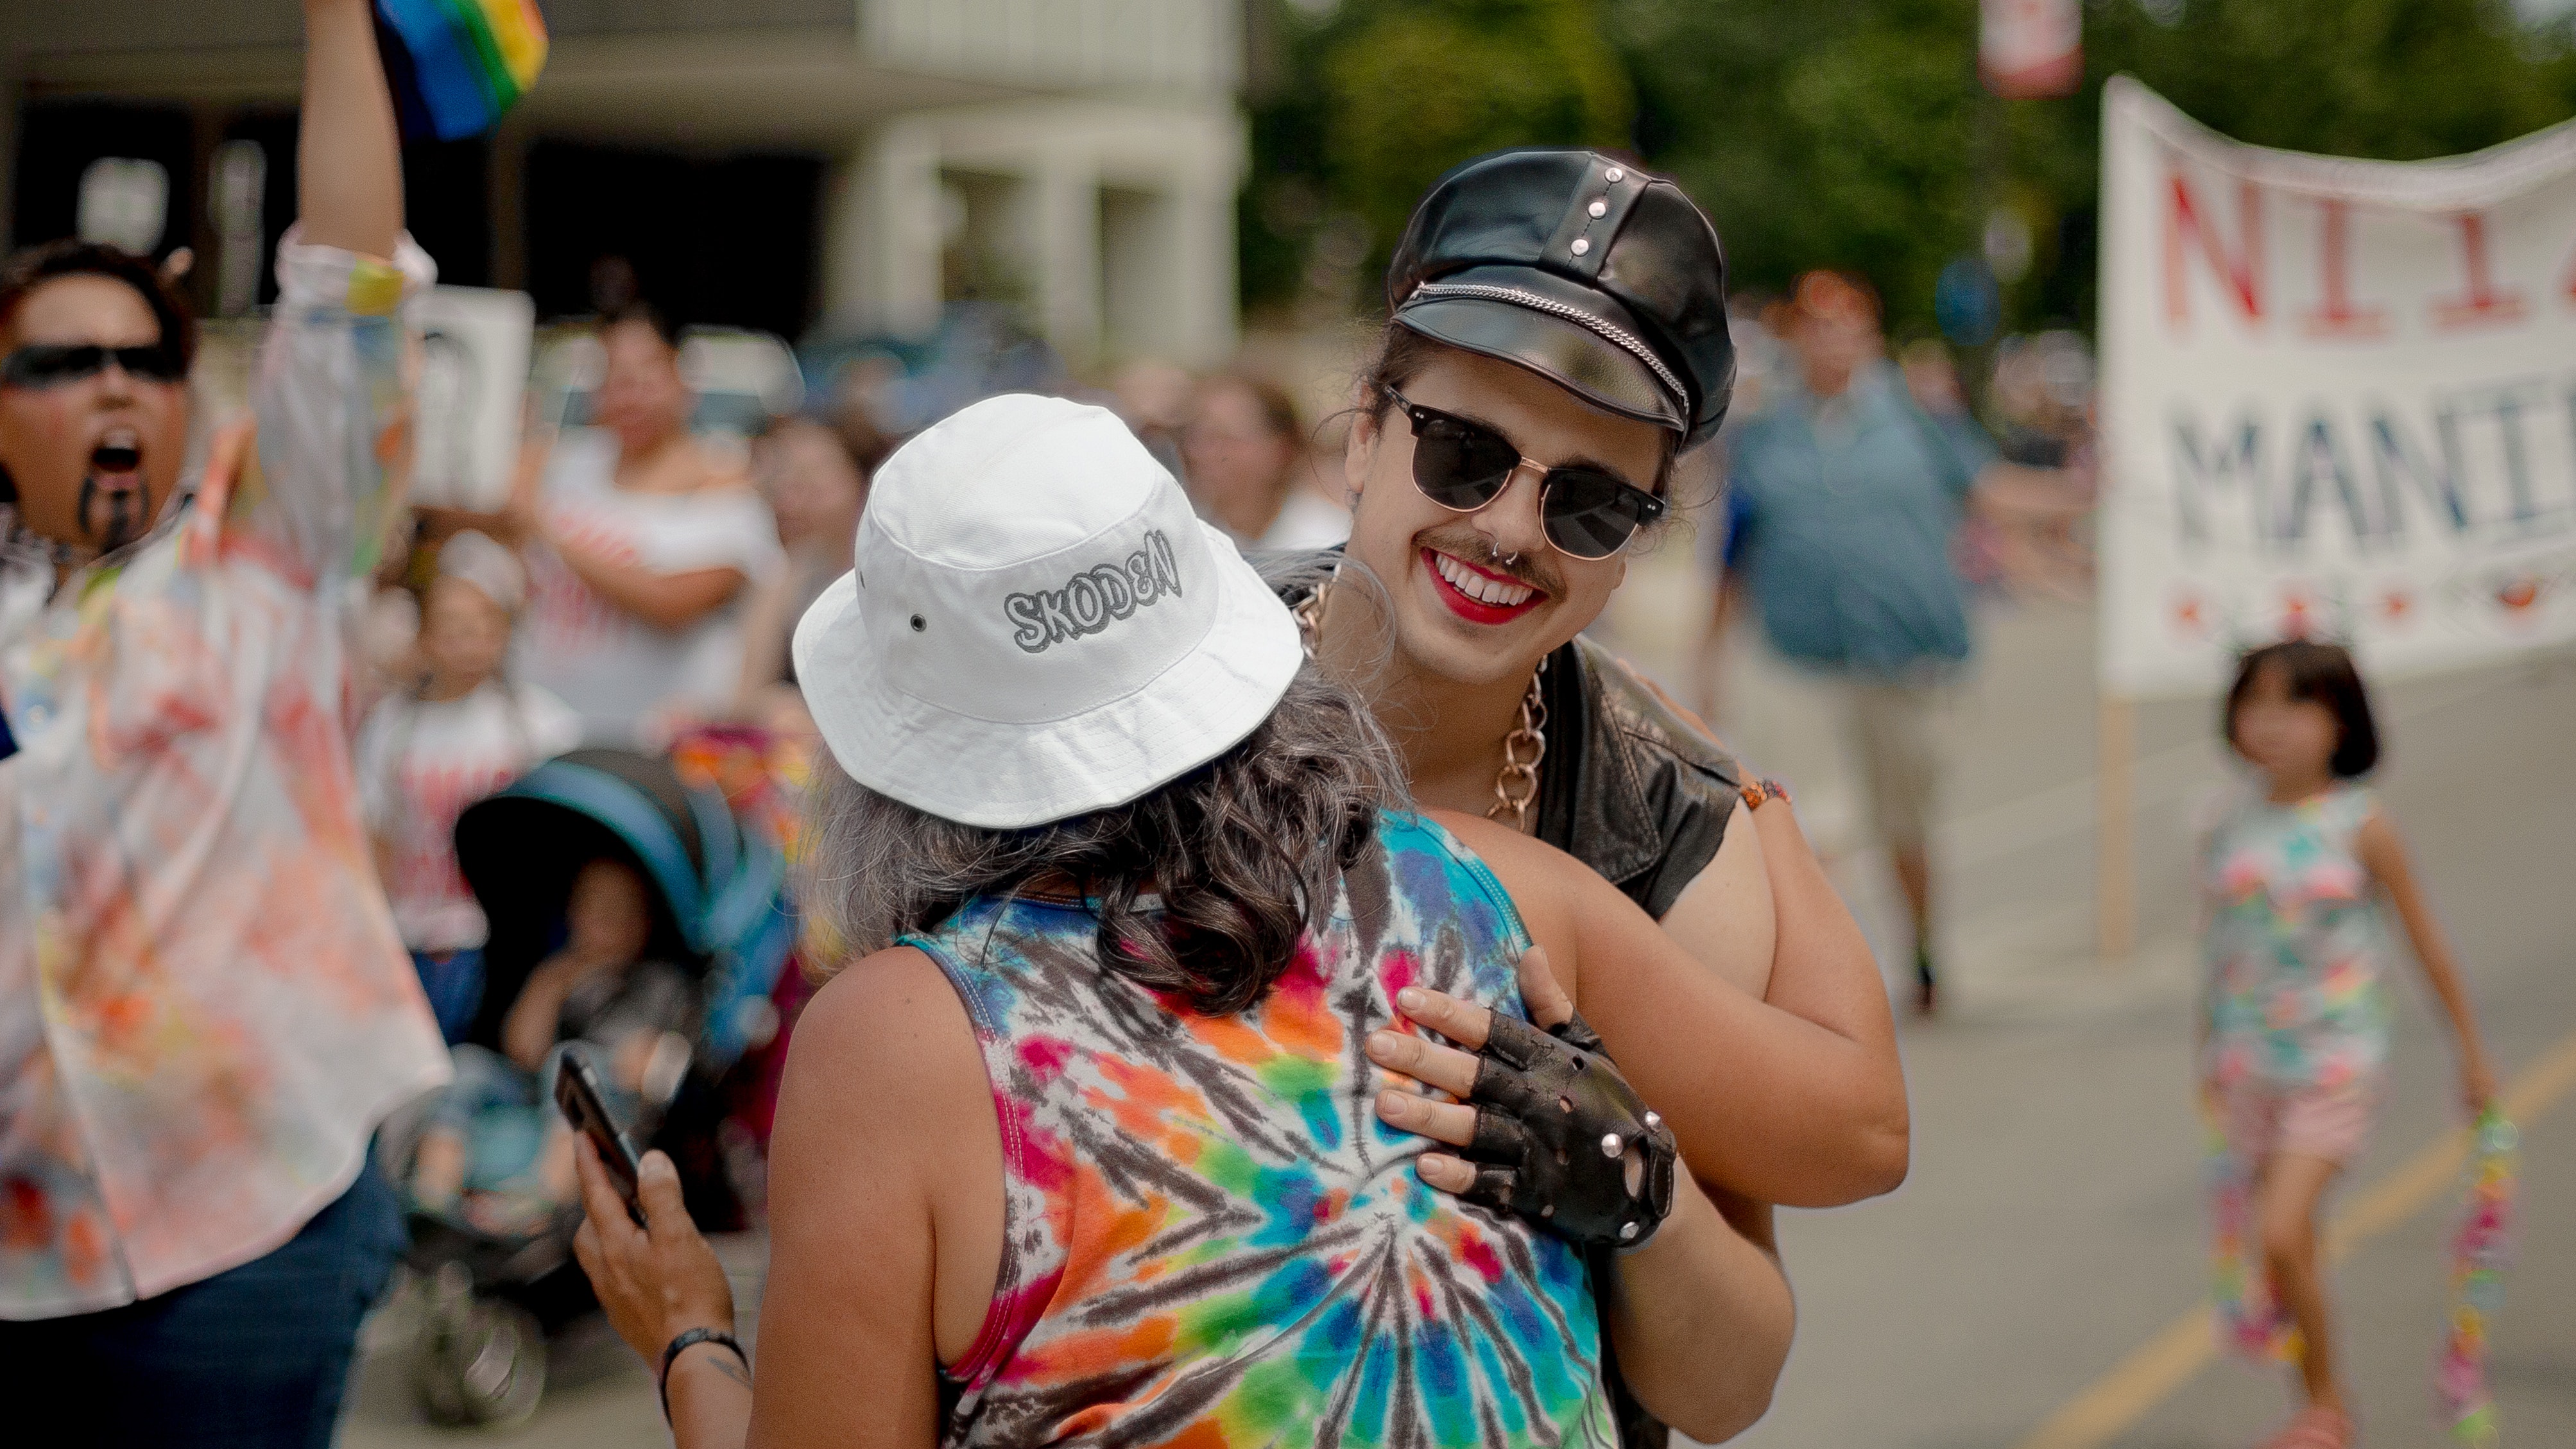
people, eyewear, event, public event, sunglasses, festival, fun, headgear, glasses, street, crowd, carnival, block party, vacation, smile, street fashion, party, tourism